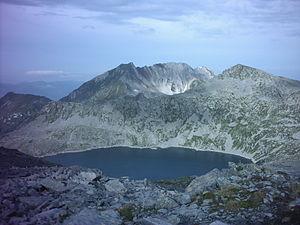
Lac de barrage